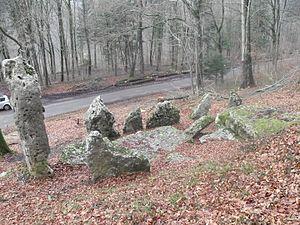
Cromlech des Fourneaux - Hérimoncourt - Doubs, France
Cet article présente la liste des sites mégalithiques du Doubs, en France.